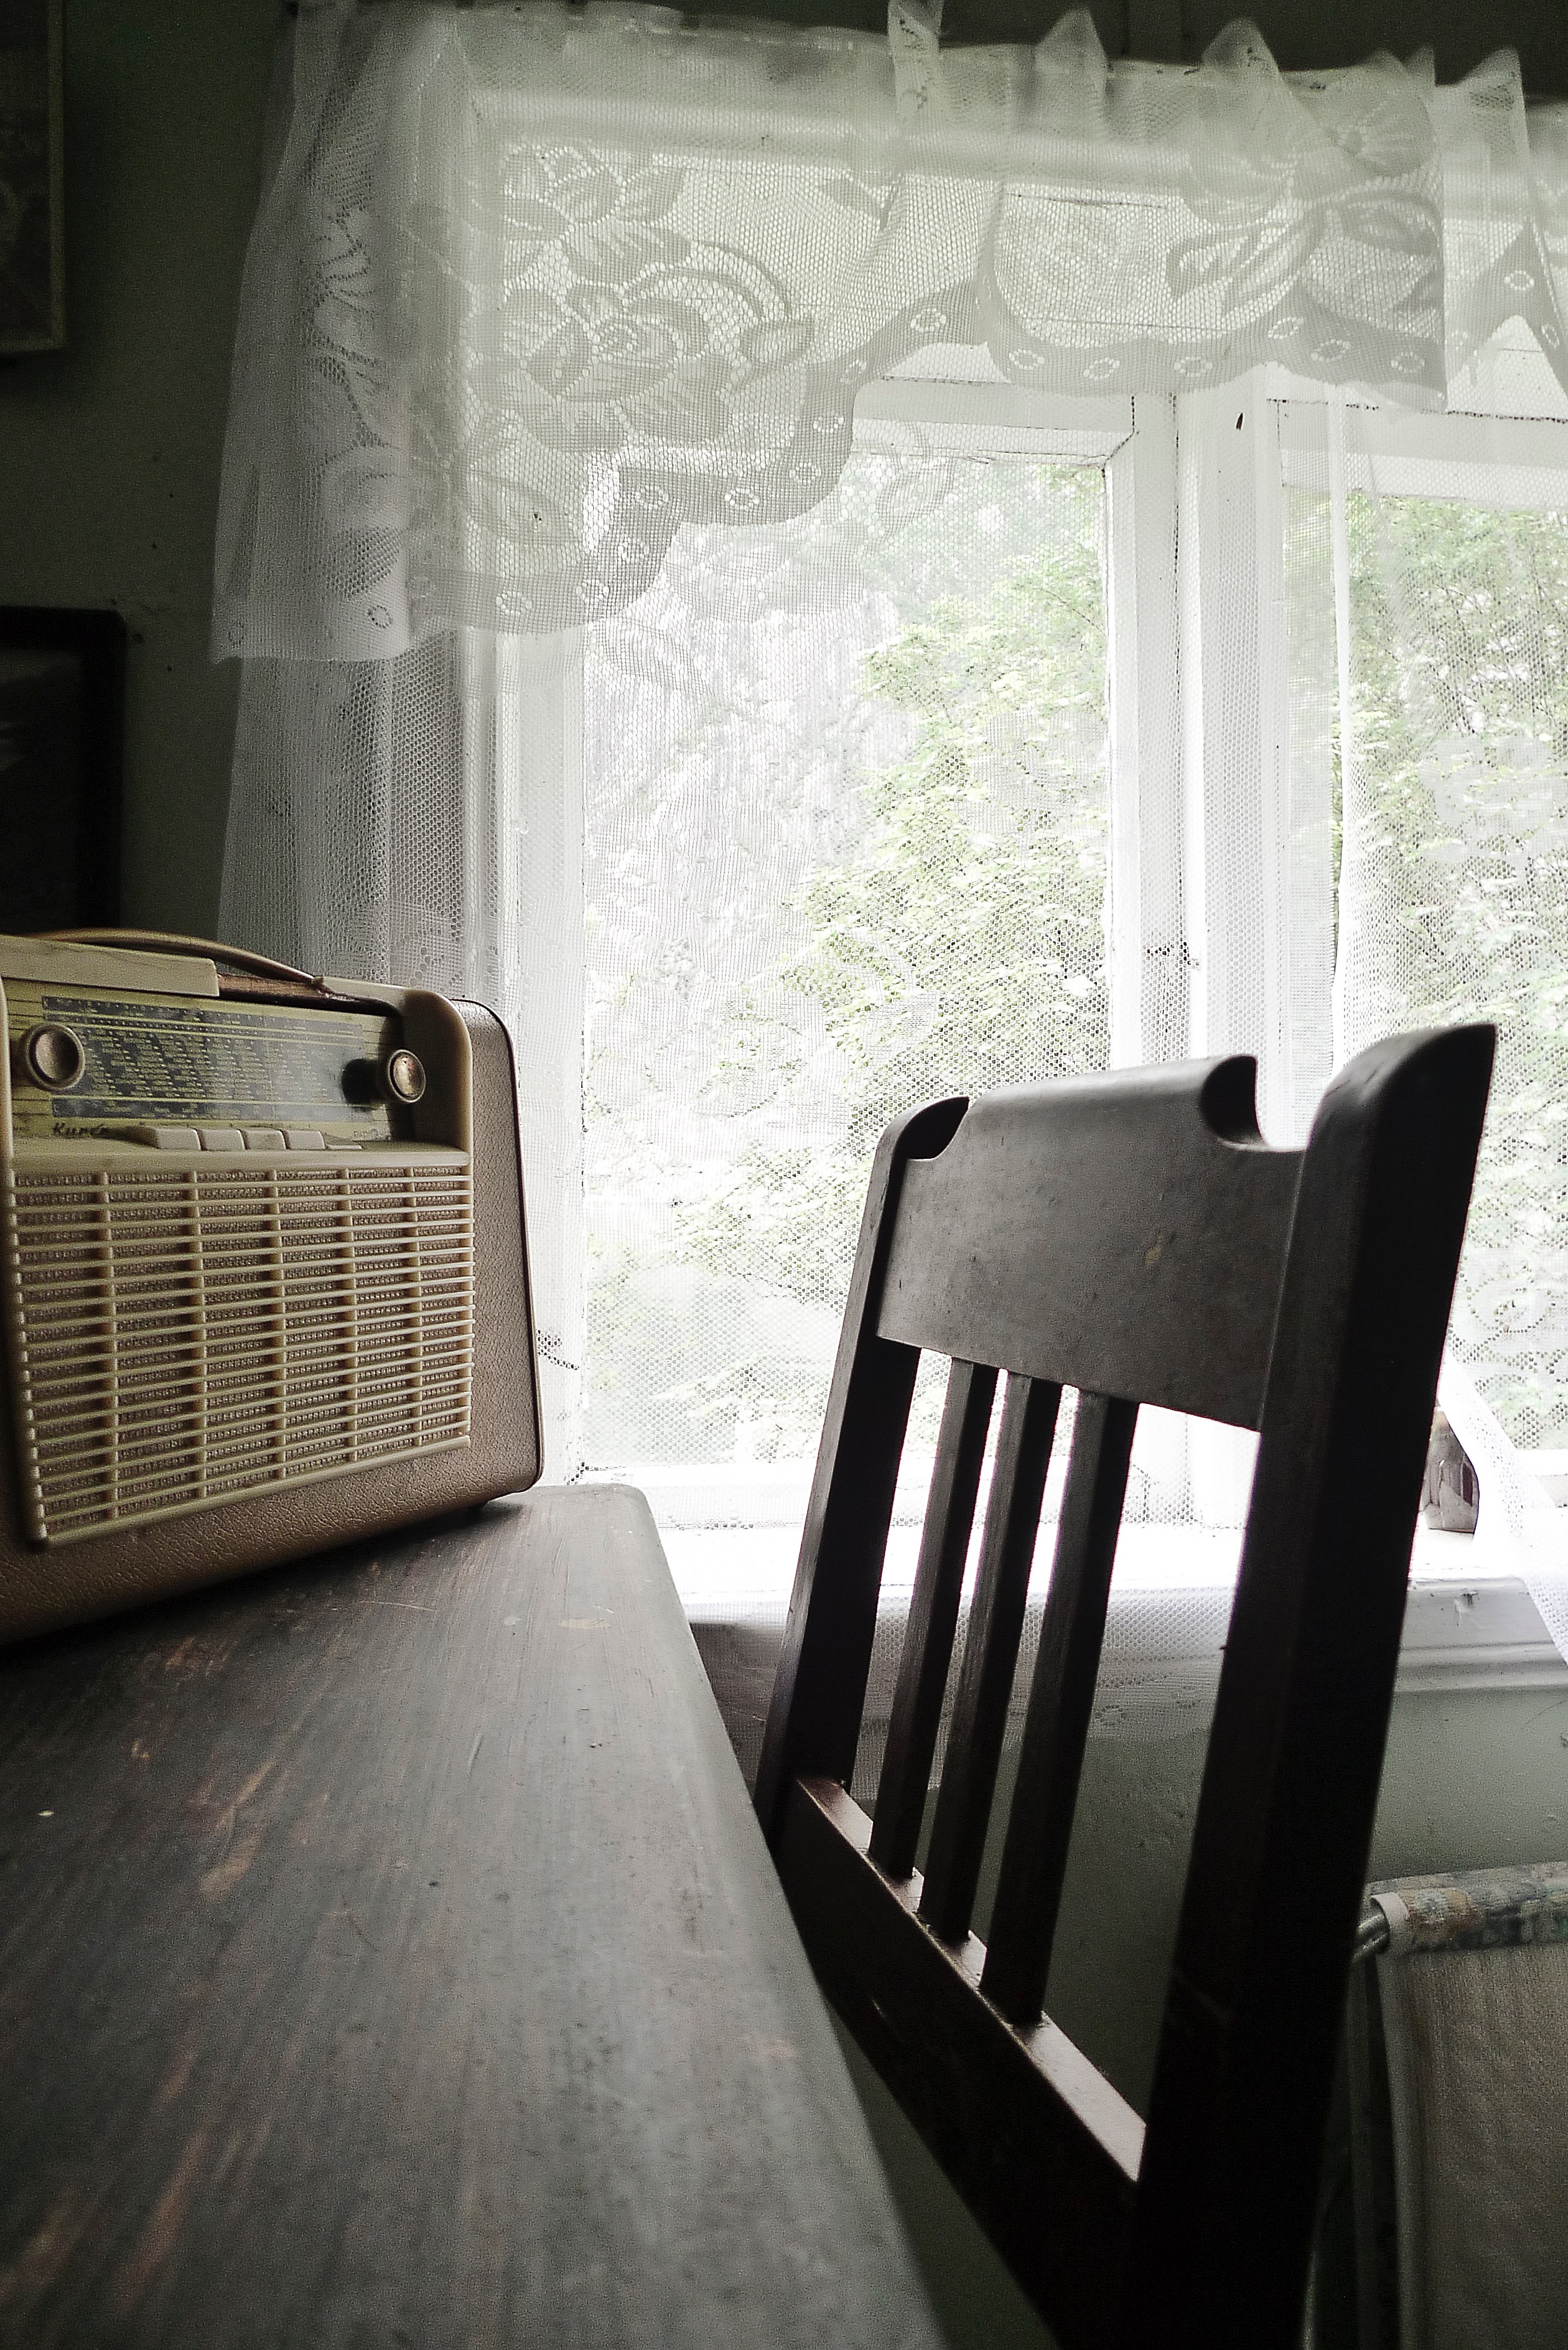
white, house, floor, window, home, black, furniture, room, interior design, design, window covering